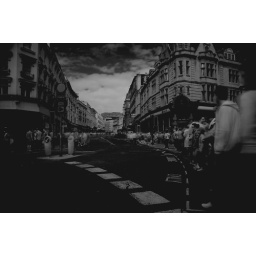
people in black and white